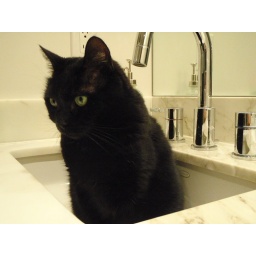
Neko sits in the sink when the phone rings.